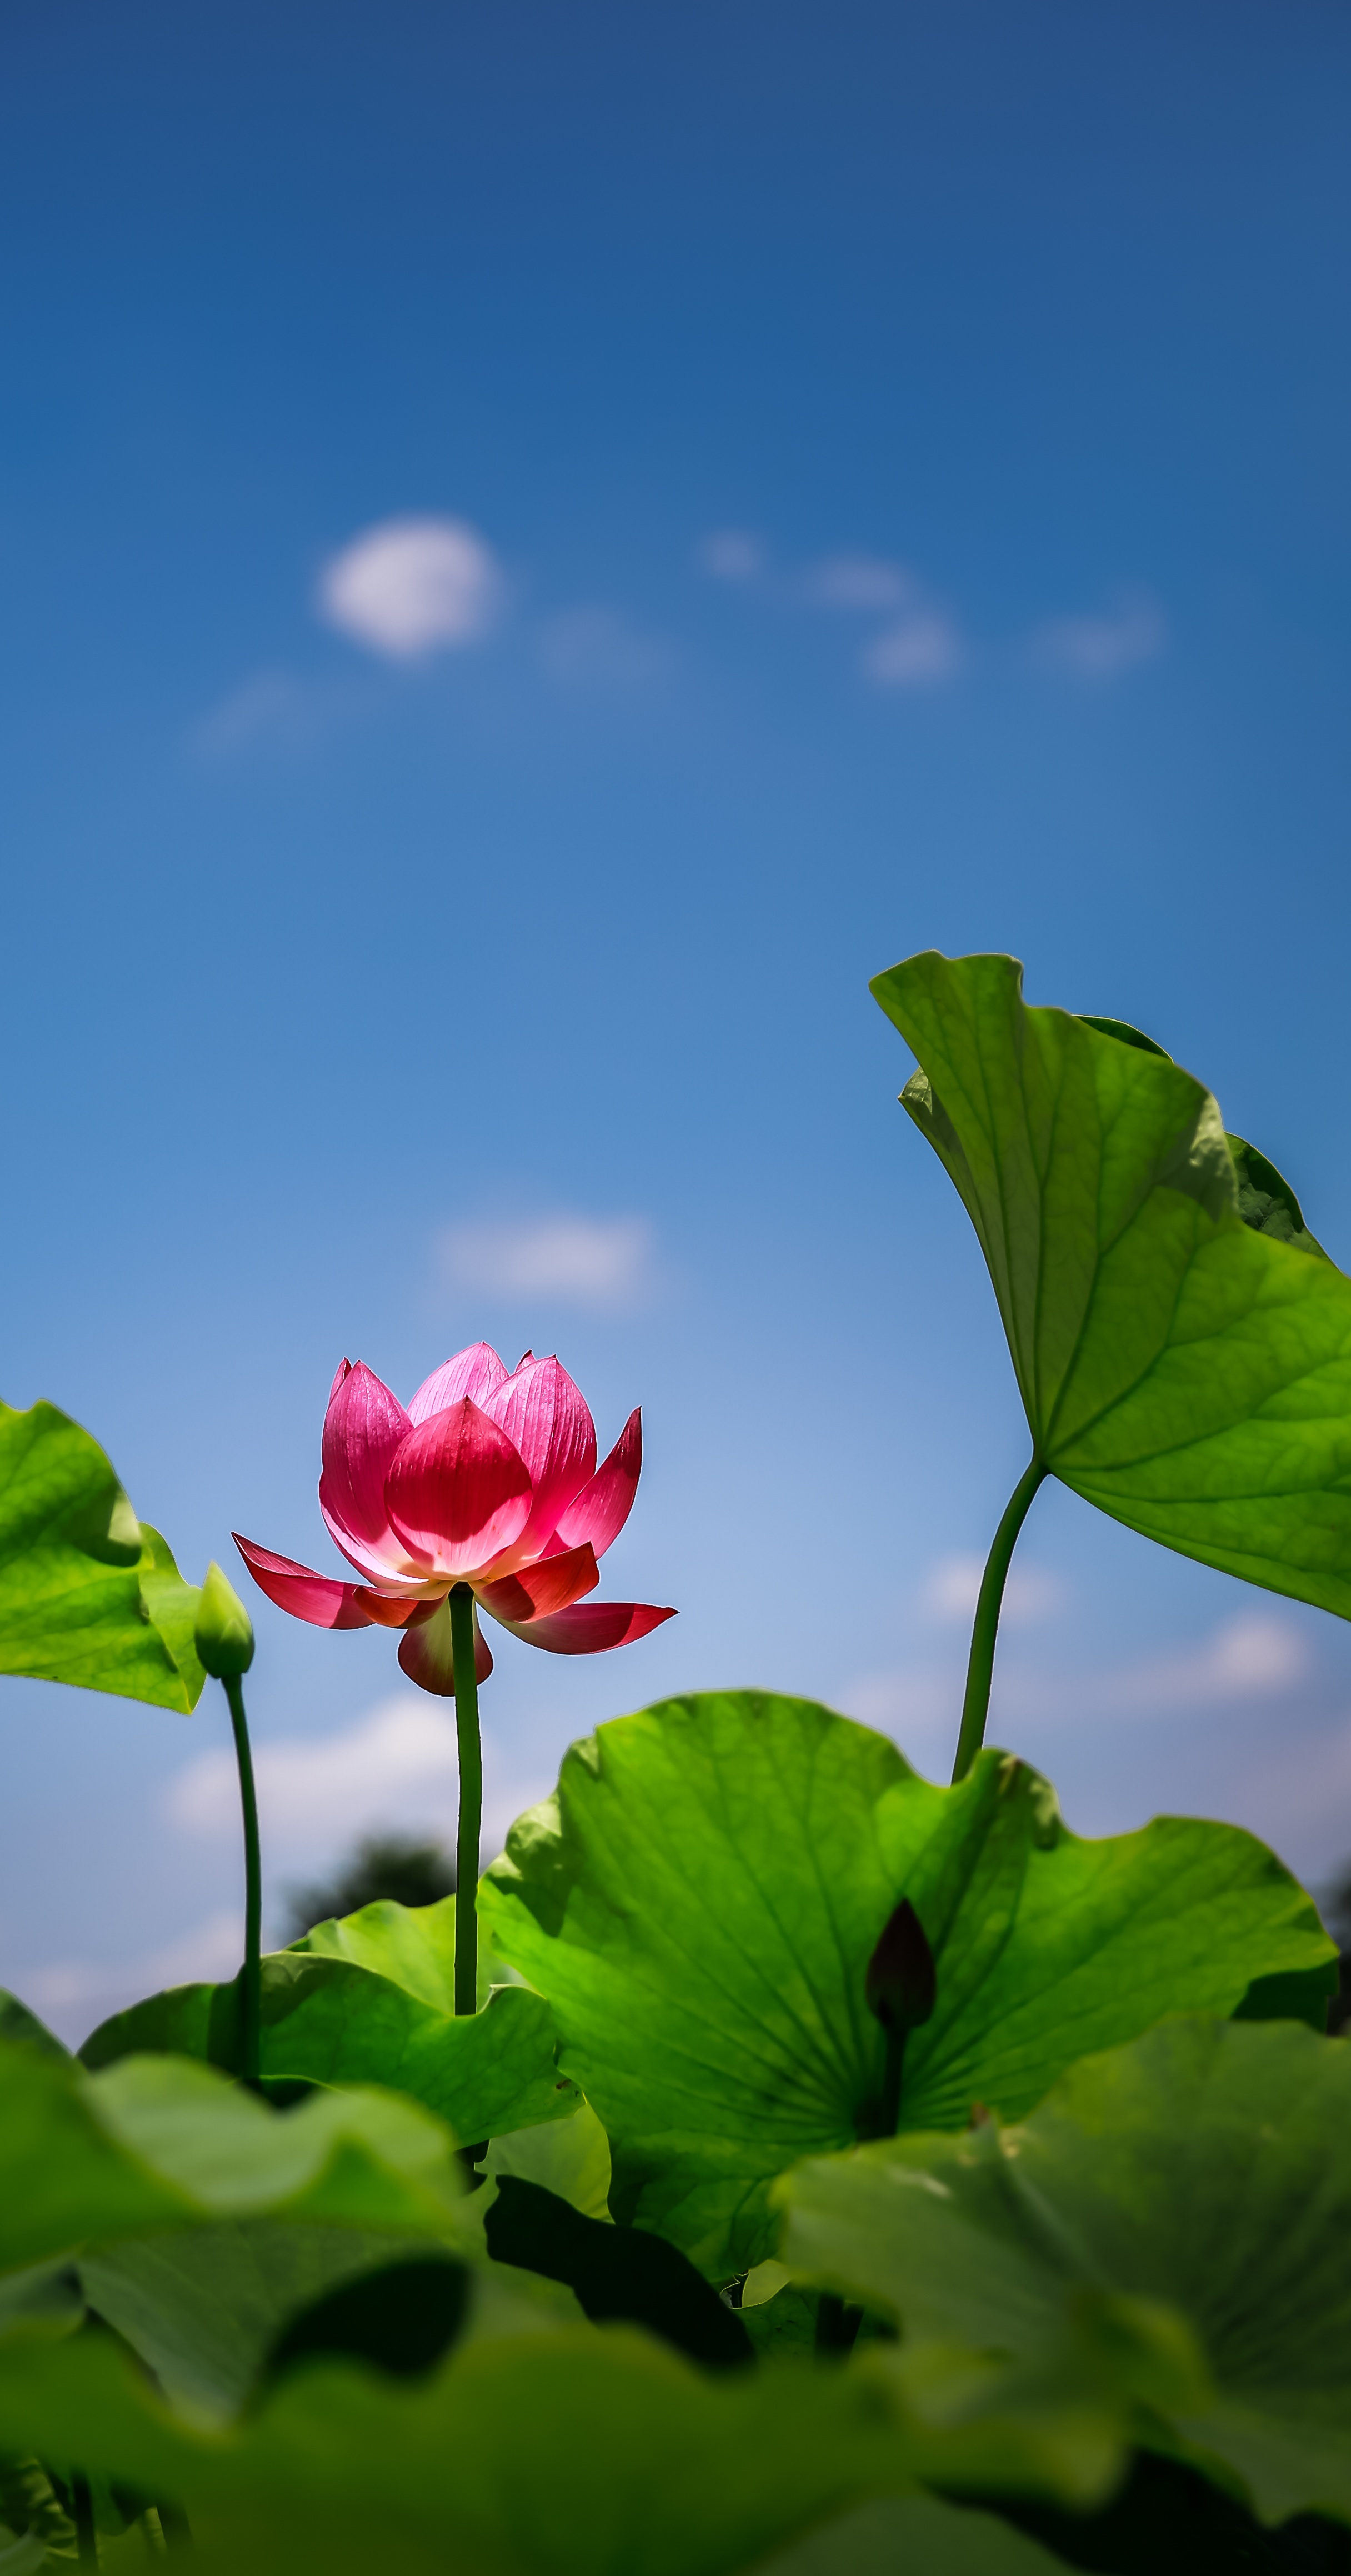
nature, blossom, plant, sky, field, meadow, sunlight, leaf, flower, petal, young, green, red, fresh, asia, botany, blooming, flora, wildflower, background, lotus, calendar, vietnam, enough, macro photography, green leaf, flowering plant, daisy family, beautiful eyes, dark red, land plant